Mikel Azcona

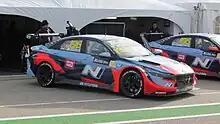
Azcona's Hyundai Elantra N TCR during the 2023 El Pinar TCR World Tour round

In 2022, Azcona changed scenery by signing as an official driver for Hyundai Motorsport, his main focus was winning the WTCR championship, a milestone that would be somewhat marred by the withdrawal of the Lynk & Co team in halfway in the season, the controversies with the failures of the Goodyear tires and the cancellation of several of the final rounds for various reasons. At the same time, he returned to participate in the ETCR where this time he finished in fifth place, achieving only one victory in Vallelunga and managed to win in the TCR category of the 24 Hours of Nürburgring. Azcona clinched the WTCR Drivers' championship during the qualifying session of the FIA WTCR Race of Saudi Arabia making him the last driver to do so.